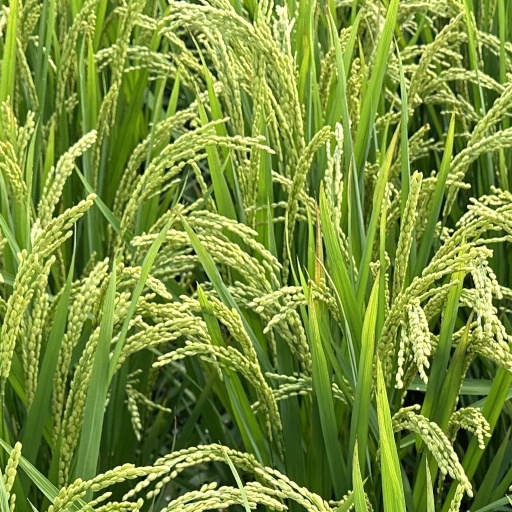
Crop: rice